Cardiac arrest

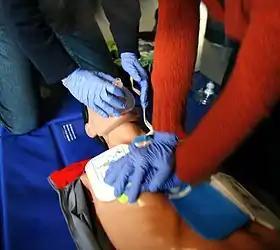
CPR training on a mannequin

Early cardiopulmonary resuscitation (CPR) is essential to surviving cardiac arrest with good neurological function. It is recommended that it be started as soon as possible with minimal interruptions once begun. The components of CPR that make the greatest difference in survival are chest compressions and defibrillating shockable rhythms. After defibrillation, chest compressions should be continued for two minutes before another rhythm check. This is based on a compression rate of 100-120 compressions per minute, a compression depth of 5–6 centimeters into the chest, full chest recoil, and a ventilation rate of 10 breath ventilations per minute. Mechanical chest compressions (as performed by a machine) are no better than chest compressions performed by hand. It is unclear if a few minutes of CPR before defibrillation results in different outcomes than immediate defibrillation.